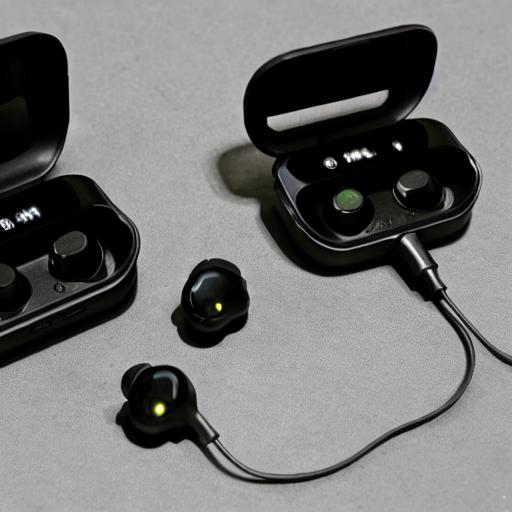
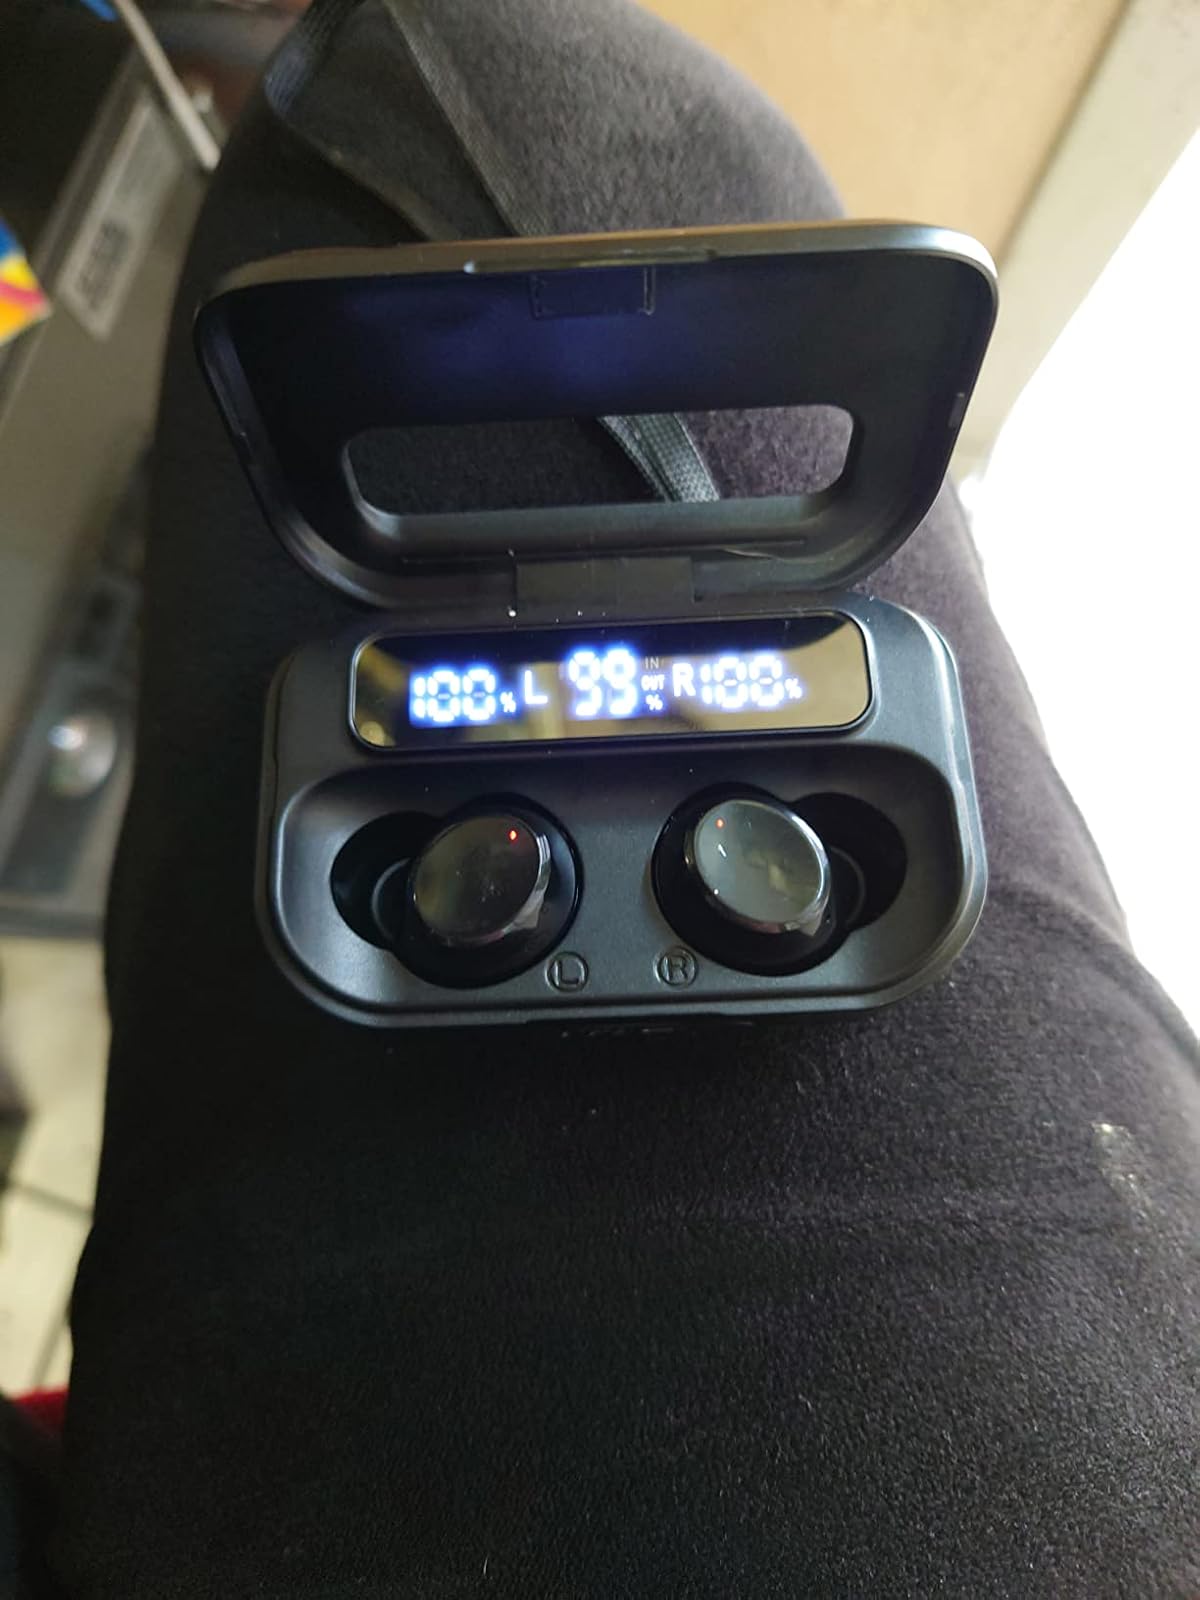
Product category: earbuds
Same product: no